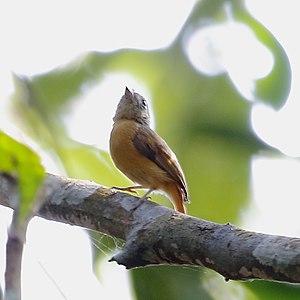
Terenotriccus est un genre monotypique de passereaux de la famille des Tityridae.